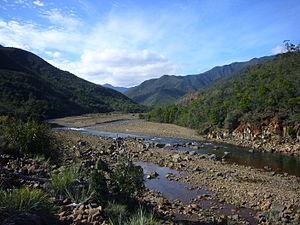
La Tontouta aux alentour du site ""Liliane"""
La Tontouta est un fleuve côtier de la côte ouest de la Nouvelle-Calédonie. Elle s'écoule sur les communes de Païta et de Boulouparis et se jette dans le lagon néo-calédonien.